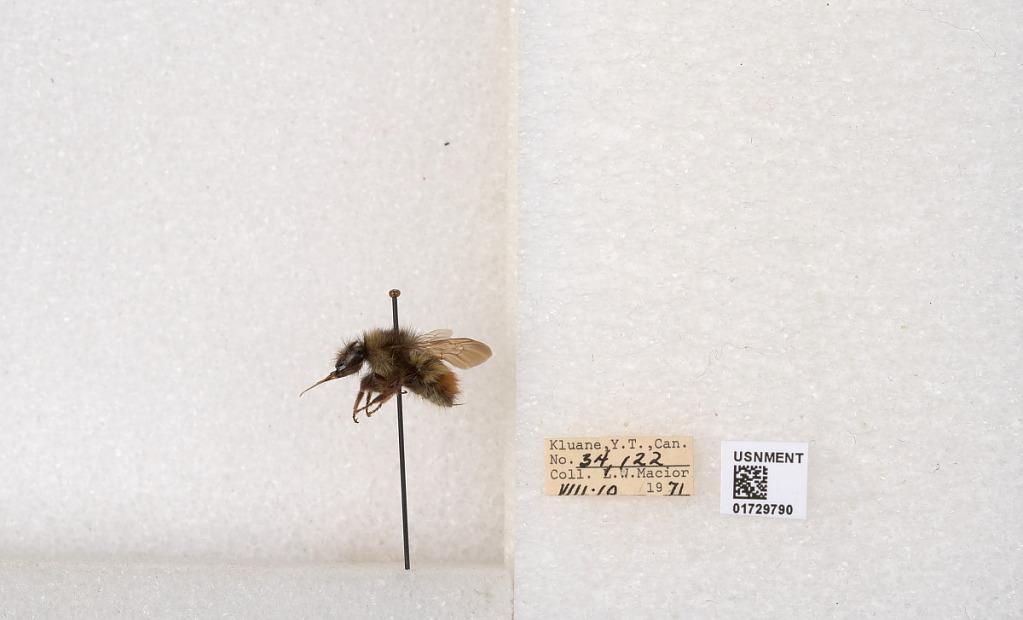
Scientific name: Bombus flavifrons Cresson
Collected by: L. Macior
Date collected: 1971-8-10
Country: Canada
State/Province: Yukon Territory
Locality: Kluane National Park and Reserve
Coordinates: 60.7493, -139.504